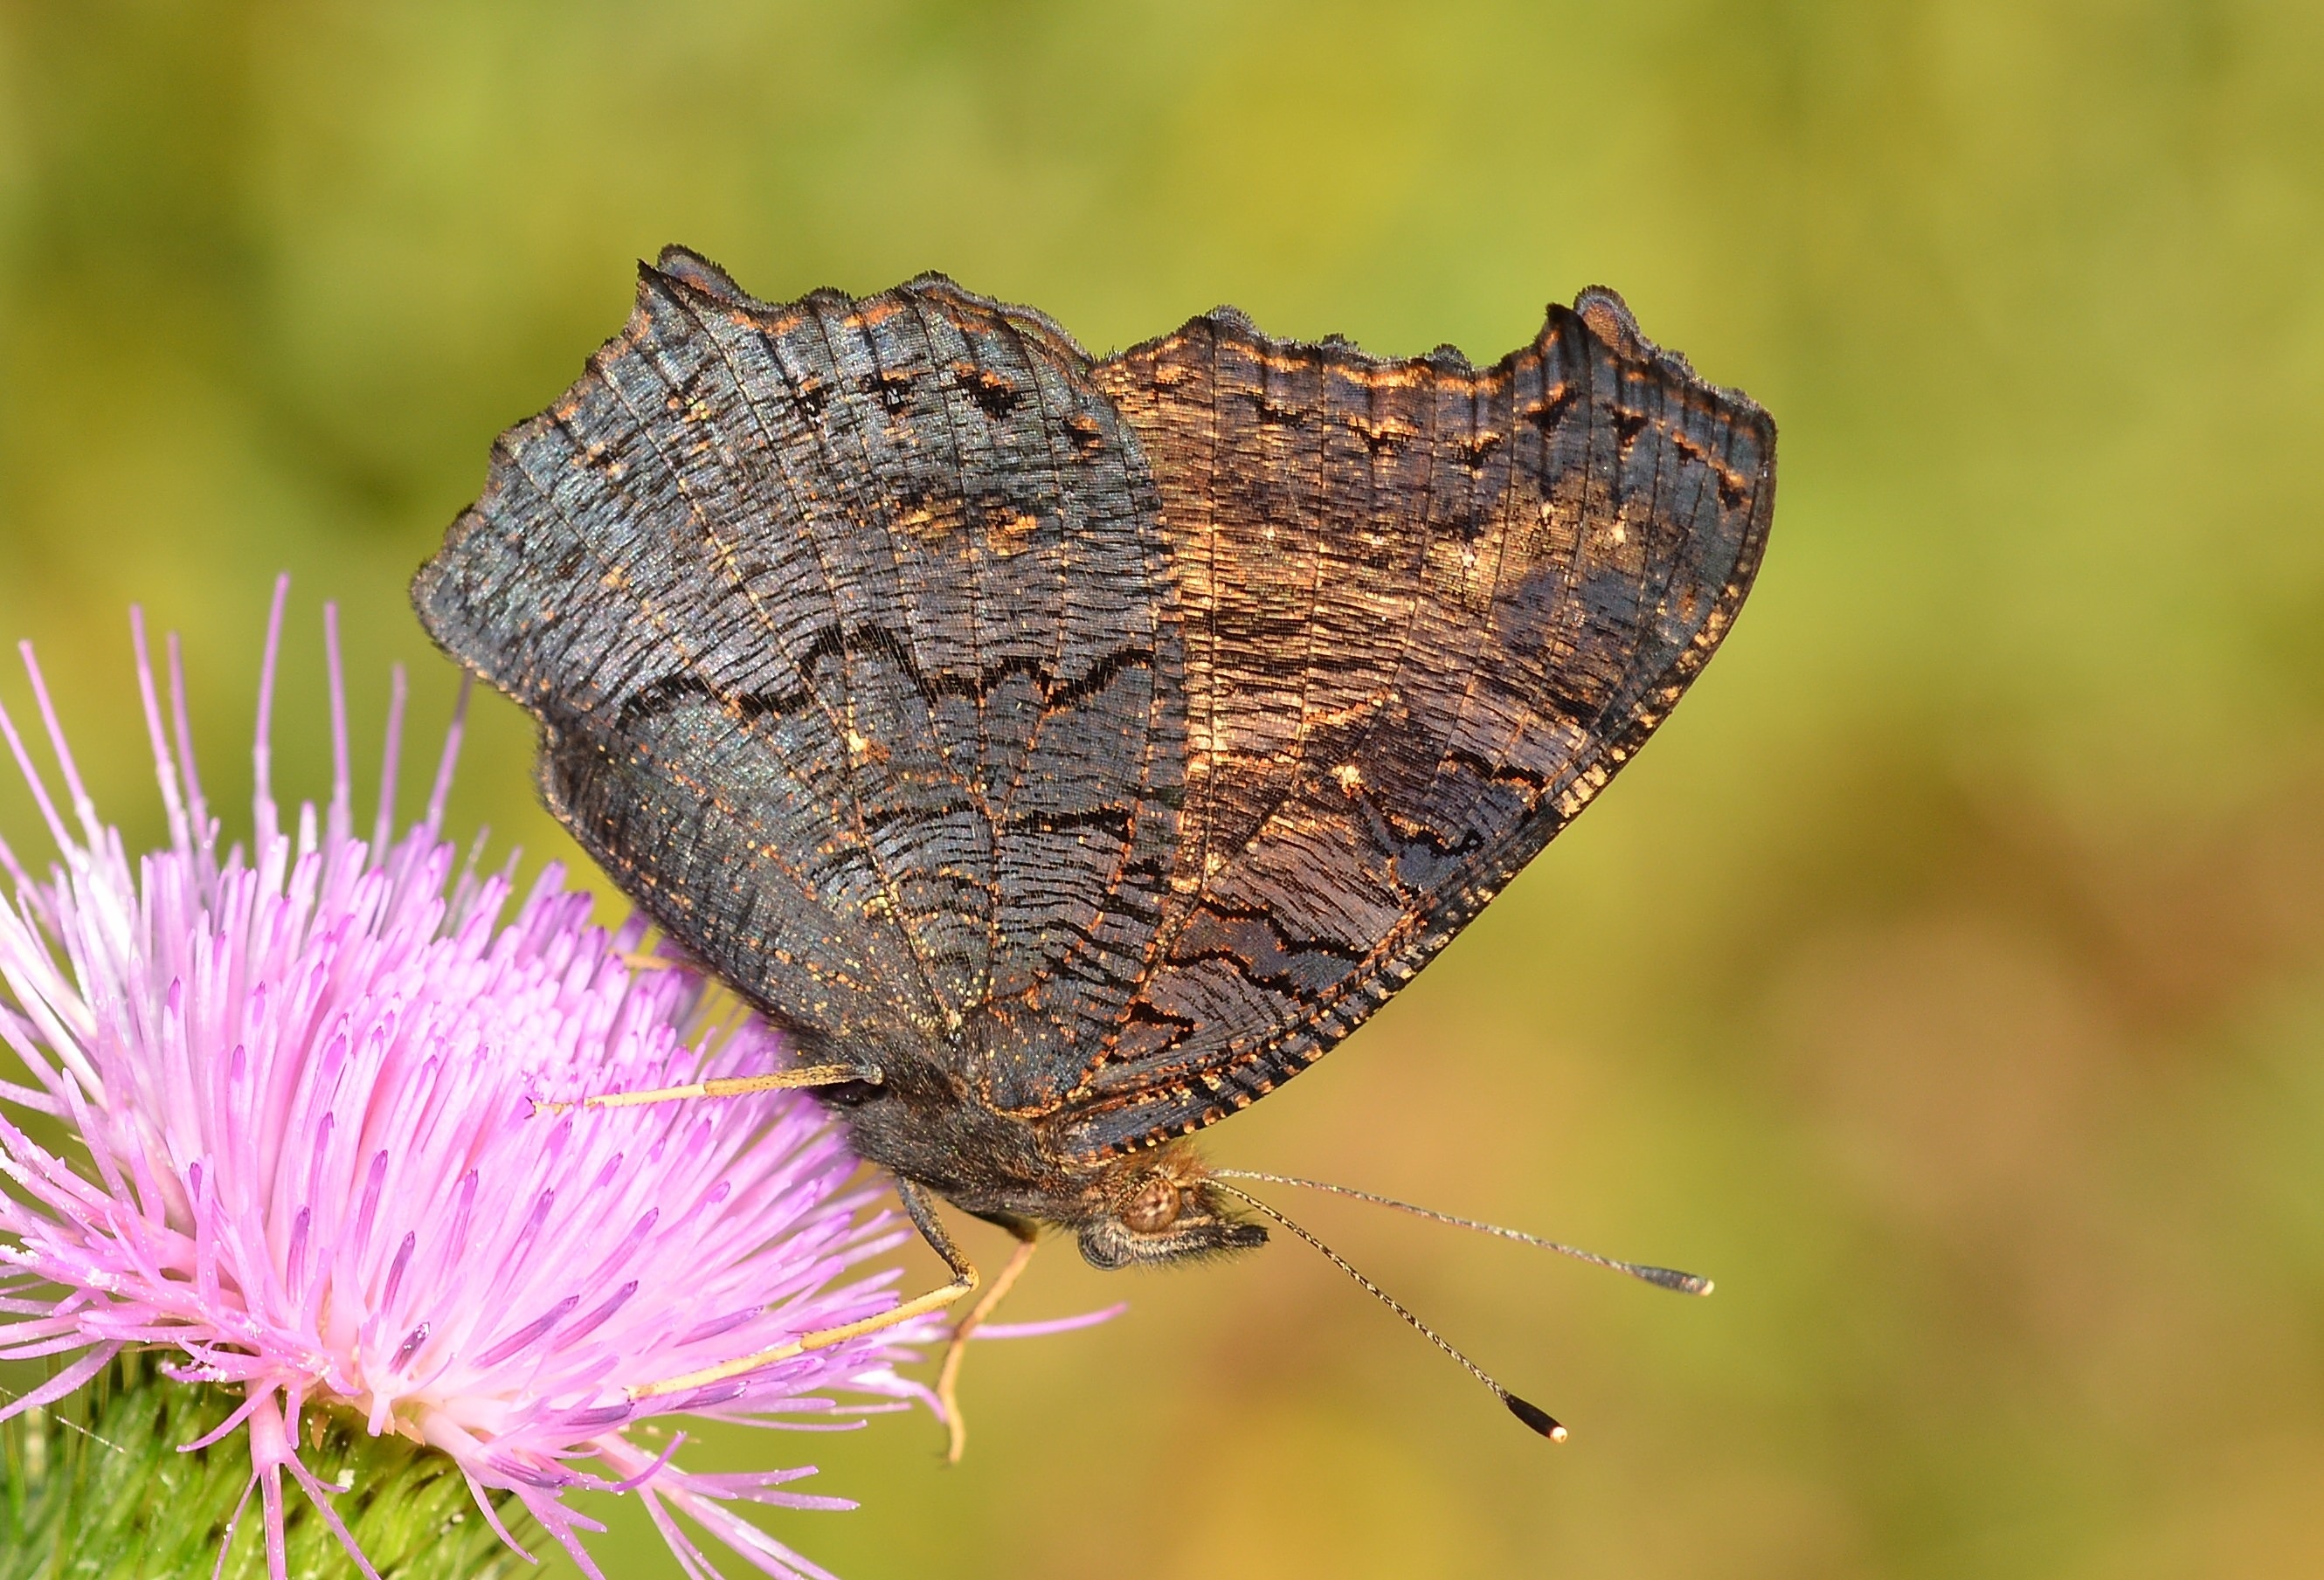
nature, photography, leaf, flower, wildlife, insect, moth, butterfly, fauna, invertebrate, close up, insects, macro photography, arthropod, pollinator, plant stem, moths and butterflies, lycaenid